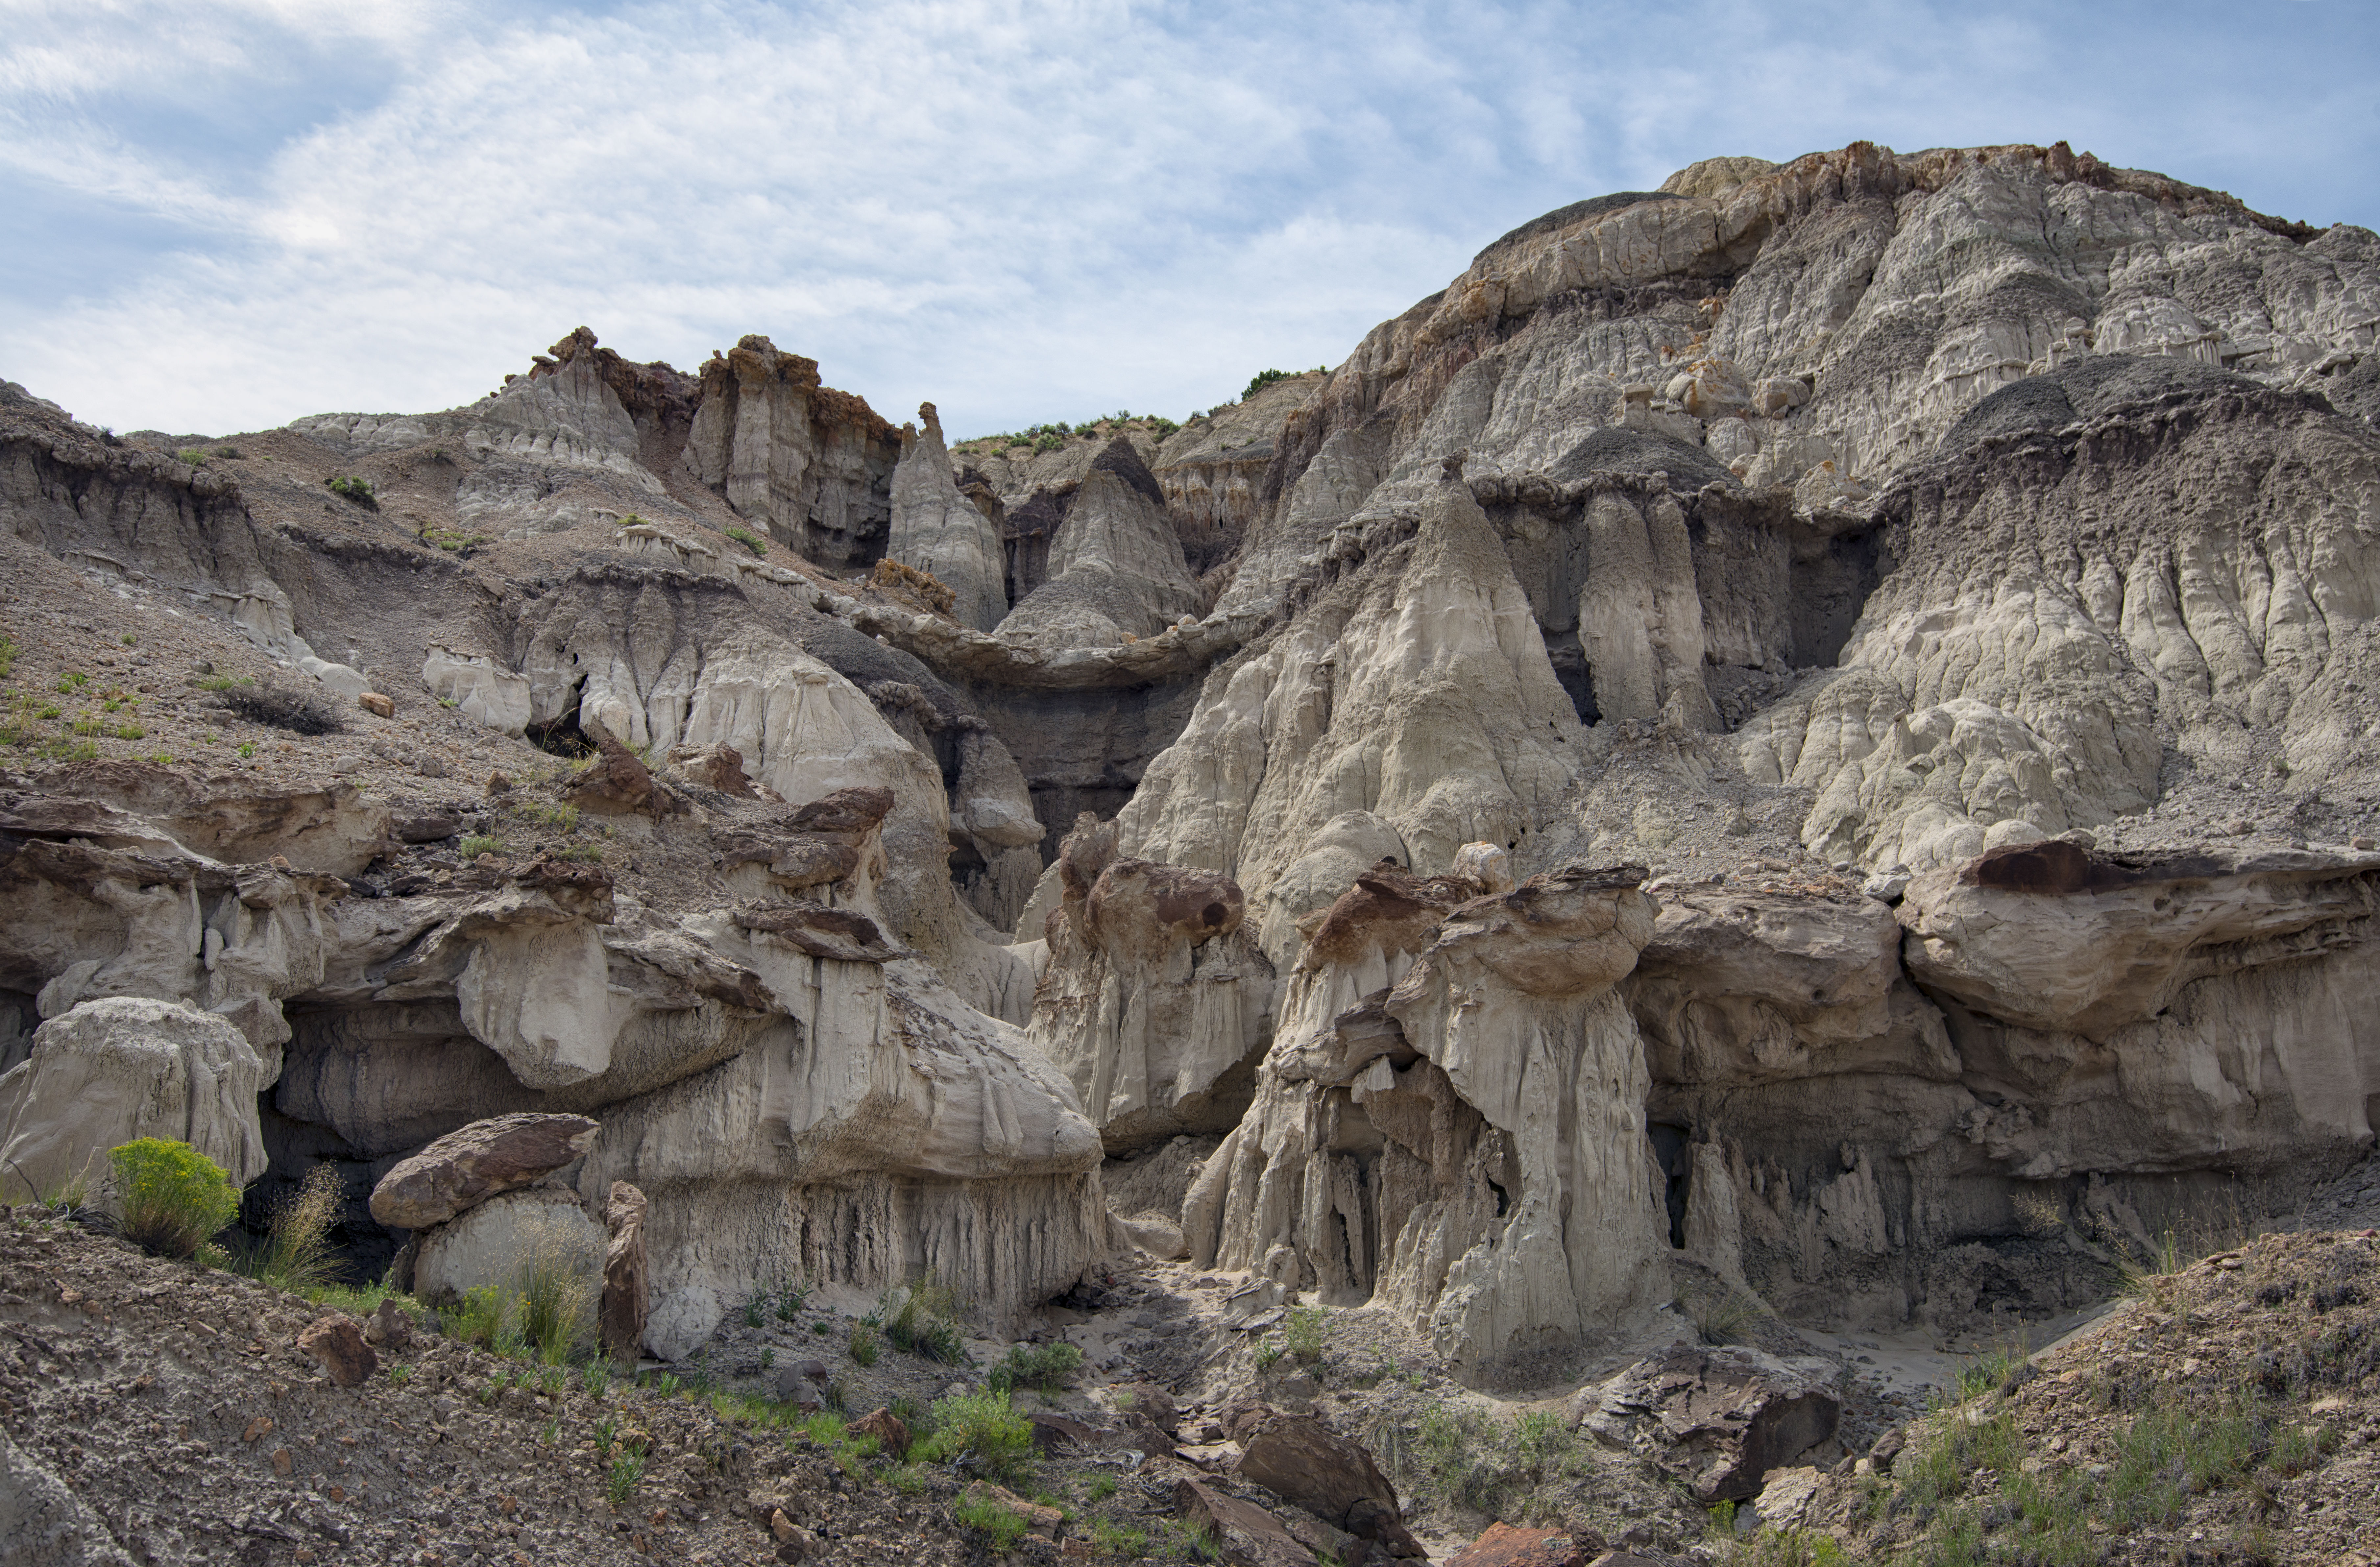
landscape, rock, wilderness, mountain, valley, formation, cliff, terrain, national park, material, cool image, geology, outcrop, badlands, boulder, plateau, i, wadi, bedrock, lybrookbadlands, landform, ancient history, geographical feature